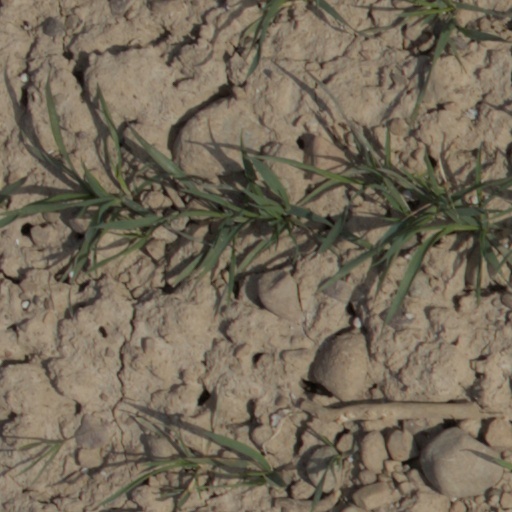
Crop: wheat